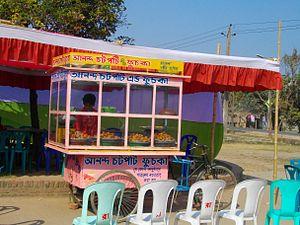
Le panipuri est une collation consommée dans plusieurs régions du sous-continent indien. Ce mets fait partie des chaat, les collations salées frites servies sur les bords de routes. Elle est constituée d'un puri ovale, creux et frit que l'on mange avec de l'« eau assaisonnée », du chutney de tamarin, du piment, du chaat masala, des pommes de terre, des oignons et des pois chiches. Le dahipuri est une variante contenant du lait caillé brassé. Il est originaire de Bombay et populaire dans tout l'état du Maharashtra. Le sevpuri est une autre variante de Bombay qui contient des sev, des nouilles de farine de pois chiches frites.